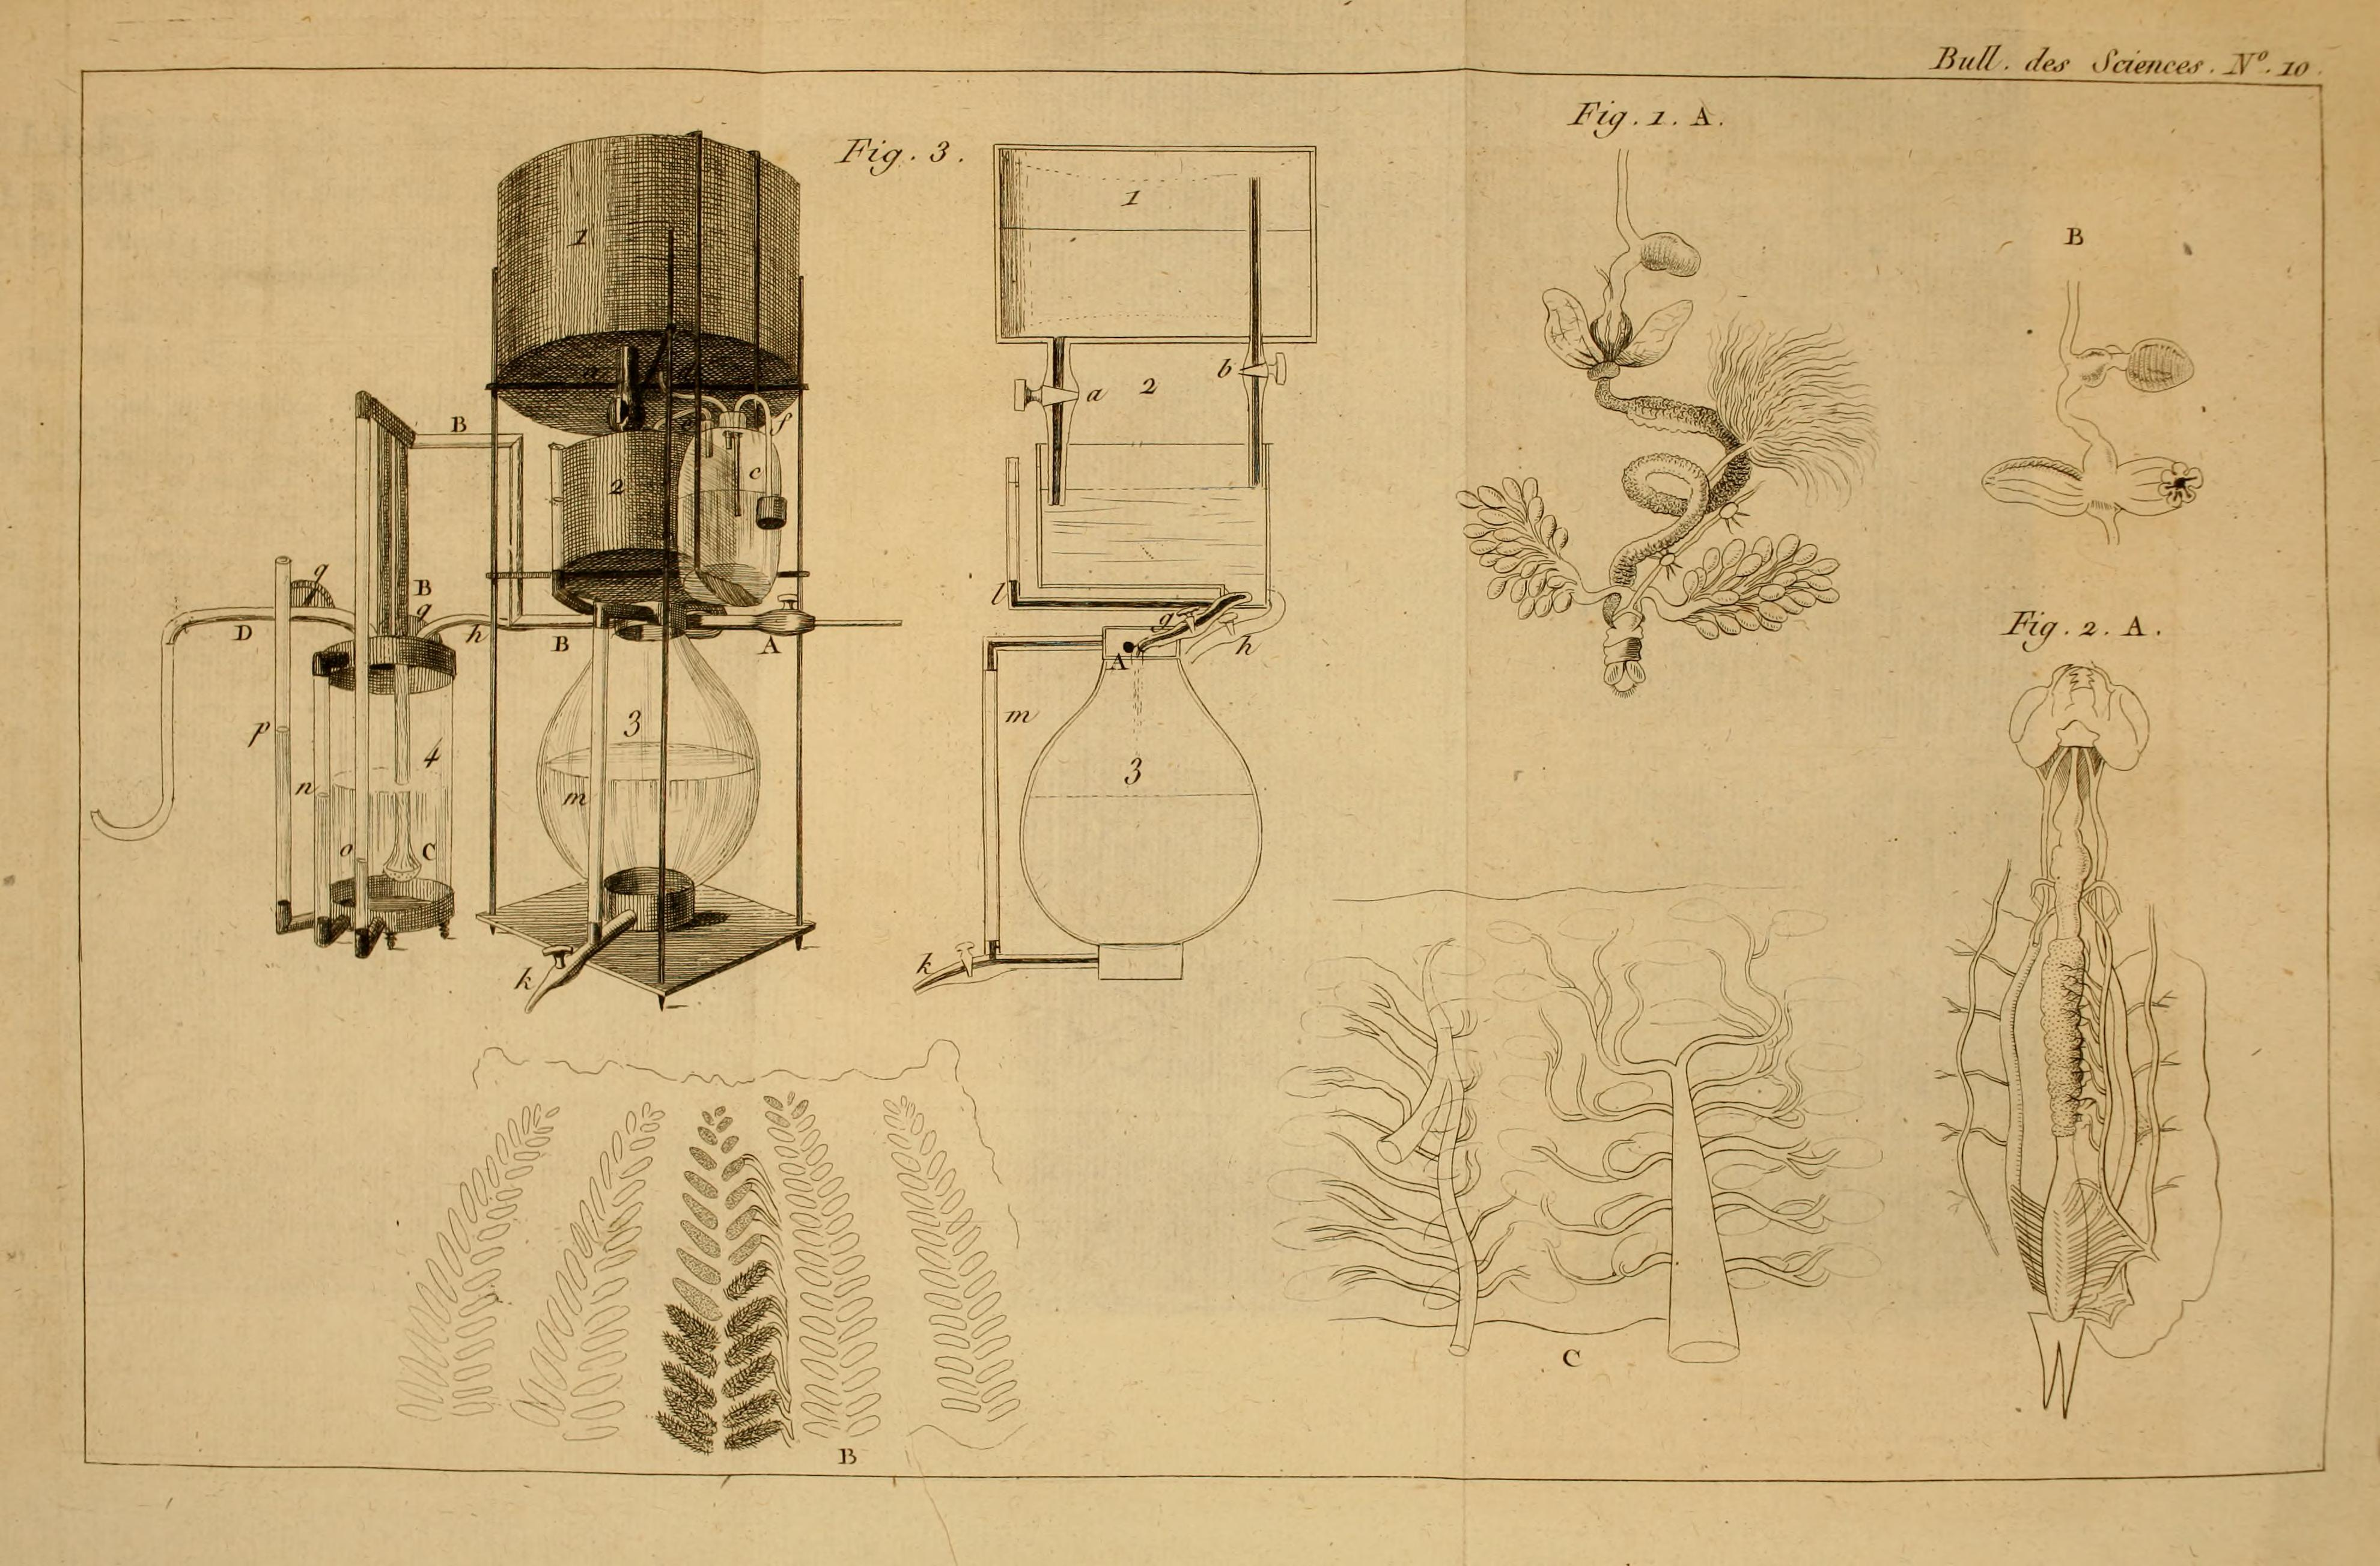
Bulletin des sciences / par la Société philomathique de Paris.
Specialty: lab-equipment